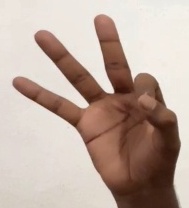
ASL sign: 9